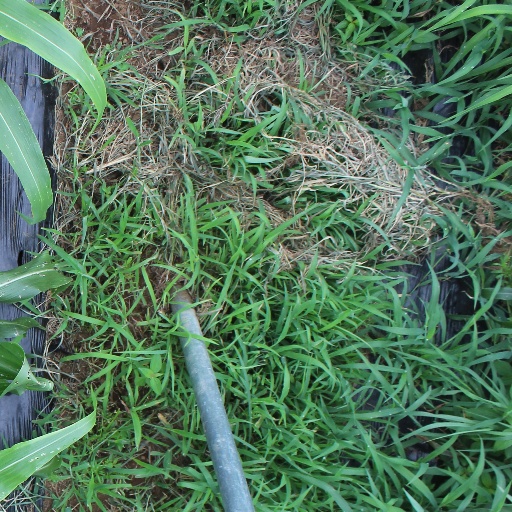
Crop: sorghum